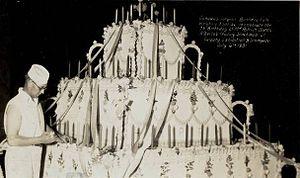
Patrick Burns, est un propriétaire de ranch canadien, emballeur de viande, homme d'affaires, sénateur et philanthrope. Riche self-made man, il bâtit un des grands empires agroalimentaires au monde, le P. Burns & Co. et devient un des plus riches Canadiens de son temps. Il est honoré en tant que l’un des Big Four, quatre rois du bétail de l'ouest ayant co-fondé le Stampede de Calgary en Alberta en 1912. Bien qu'il fasse sa fortune dans l'industrie de la viande, l'élevage est sa véritable passion. Burns possède 2 800 km² de ranchs d'élevage de bétail.